Bengal Renaissance

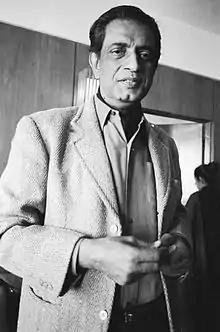
Satyajit Ray was an Indian motion-picture director, writer, and illustrator who brought the Indian cinema to world recognition with "Pather Panchali".He was one of the pioneers of Parallel Cinema.

The Bengali Renaissance originated in the Bengal Presidency of the British Indian Empire, but more specifically, its capital city of Kolkata, then known as Calcutta. This colonial metropolis was the first non-Western city to use British methods of teaching in their school system. In 1817, the urban elite led by Raja Ram Mohan Roy cofounded the Hindu or Presidency College in Kolkata, now known as the Presidency University, the only European-style institution of higher learning in Asia at the time. The city was also home to a public library, the Imperial Library, now the National Library of India, and newspapers and books were being published regularly in both Bengali and English. "Print language and literature played a vital role in shaping ideas and identities in colonial Bengal from the 18th century onwards," writes Anindita Ghosh, continuing that "… commercial print cultures that emanated from numerous cheap presses in Calcutta and its suburbs disseminated wide-ranging literary preferences that afforded a space to different sections of the Bengali middle classes to voice their own distinctive concerns."